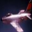
Label: airplane